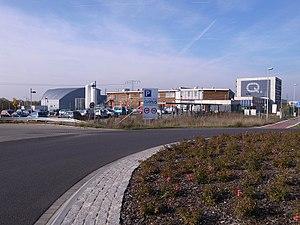
Hanwha Q-Cells est une entreprise Sud Coréenne dont le siège est basé à Séoul. Elle était en 2010, le principal fabricant européen de cellules et modules photovoltaïques avec plus de 200 distributeurs et grossistes dans le monde.